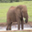
Label: elephant